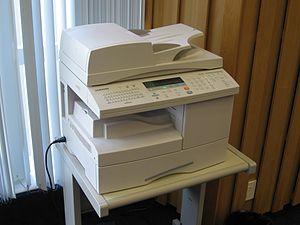
En bureautique, un multicopieur ou copieur multifonction, souvent abrégé en « copieur », est un périphérique multifonction ou tout-en-un qui désigne tout appareil de reprographie qui regroupe au moins deux des fonctions suivantes :